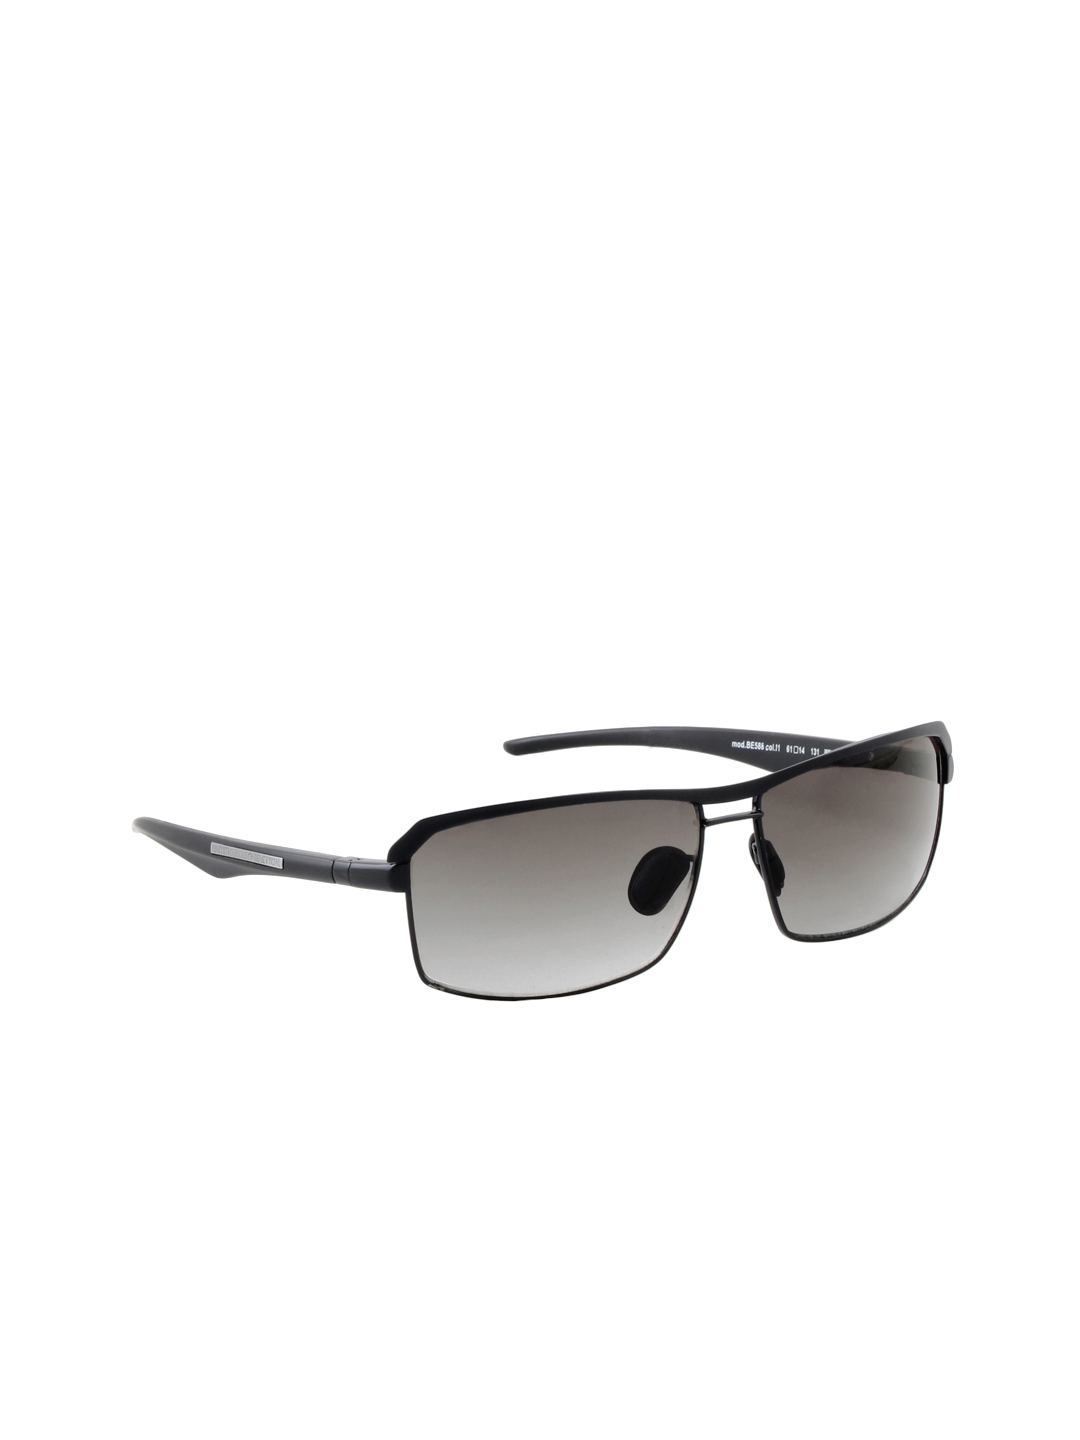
United Colors of Benetton Men Grey Sunglasses
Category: Accessories / Eyewear / Sunglasses
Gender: Men
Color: Black
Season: Winter 2016
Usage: Casual